Homo habilis

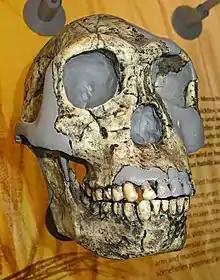
KNM-ER 1813 reconstructed skull and jaw

The first recognised remains—OH 7, partial juvenile skull, hand, and foot bones dating to 1.75 million years ago (mya)—were discovered in Olduvai Gorge, Tanzania, in 1960 by Jonathan Leakey, with other native Africans who dug into Olduvai Gorge, and who worked for Jonathan Leakey. However, the actual first remains—OH 4, a molar—were discovered by the senior assistant of Louis and Mary Leakey (Jonathan's parents), Heselon Mukiri, other native Africans, in 1959, but this was not realised at the time. By this time, the Leakeys had spent 29 years excavating in Olduvai Gorge for early hominin remains, but had instead recovered mainly other animal remains as well as the Oldowan stone-tool industry. The industry had been ascribed to "Paranthropus boisei" (at the time ""Zinjanthropus"") in 1959 as it was the first and only hominin recovered in the area, but this was revised upon OH 7's discovery. In 1964, Louis, South African palaeoanthropologist Phillip V. Tobias, and British primatologist John R. Napier officially assigned the remains into the genus "Homo", and, on recommendation by Australian anthropologist Raymond Dart, the specific name "H. habilis", meaning "able, handy, mentally skillful, vigorous" in Latin. The specimen's association with the Oldowan (then considered evidence of advanced cognitive ability) was also used as justification for classifying it into "Homo". OH 7 was designated the holotype specimen.